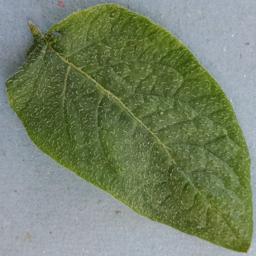
Label: Potato___Healthy